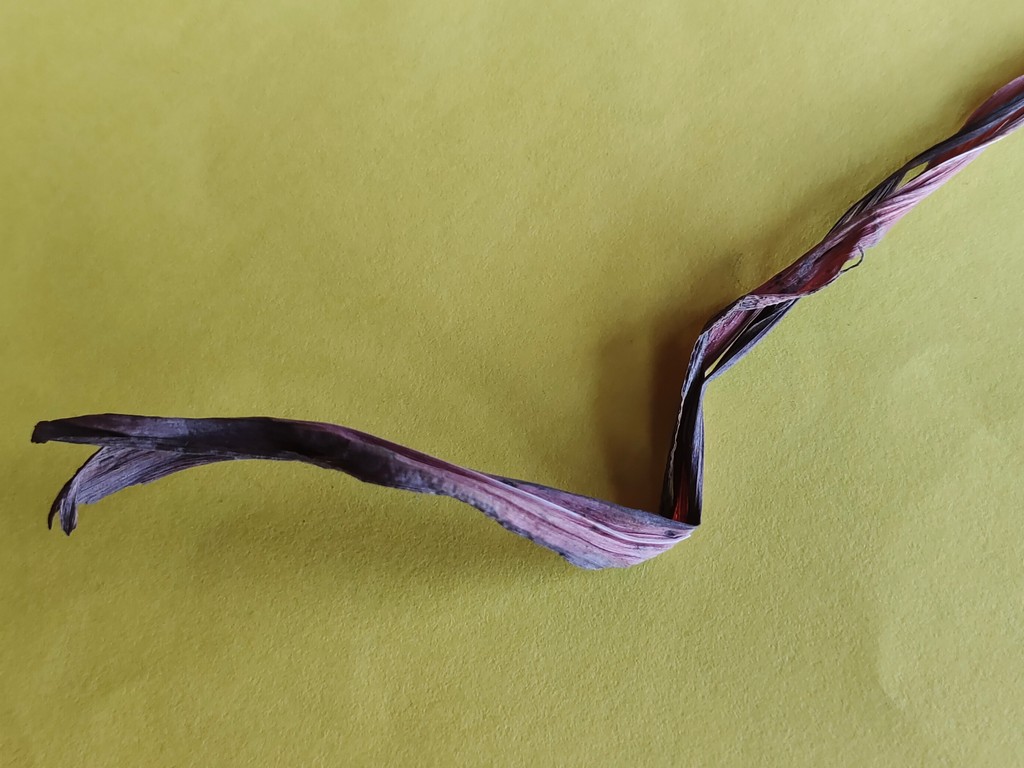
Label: Dried